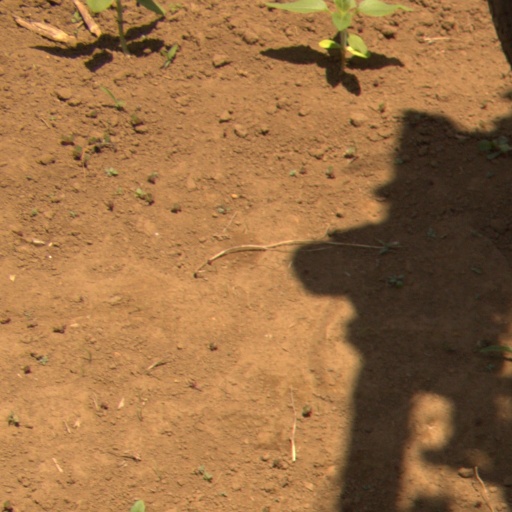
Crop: Jerusalem artichoke